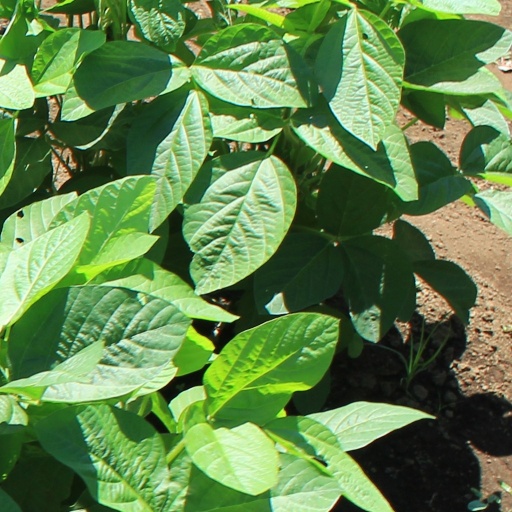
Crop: soybean